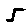
Label: 5